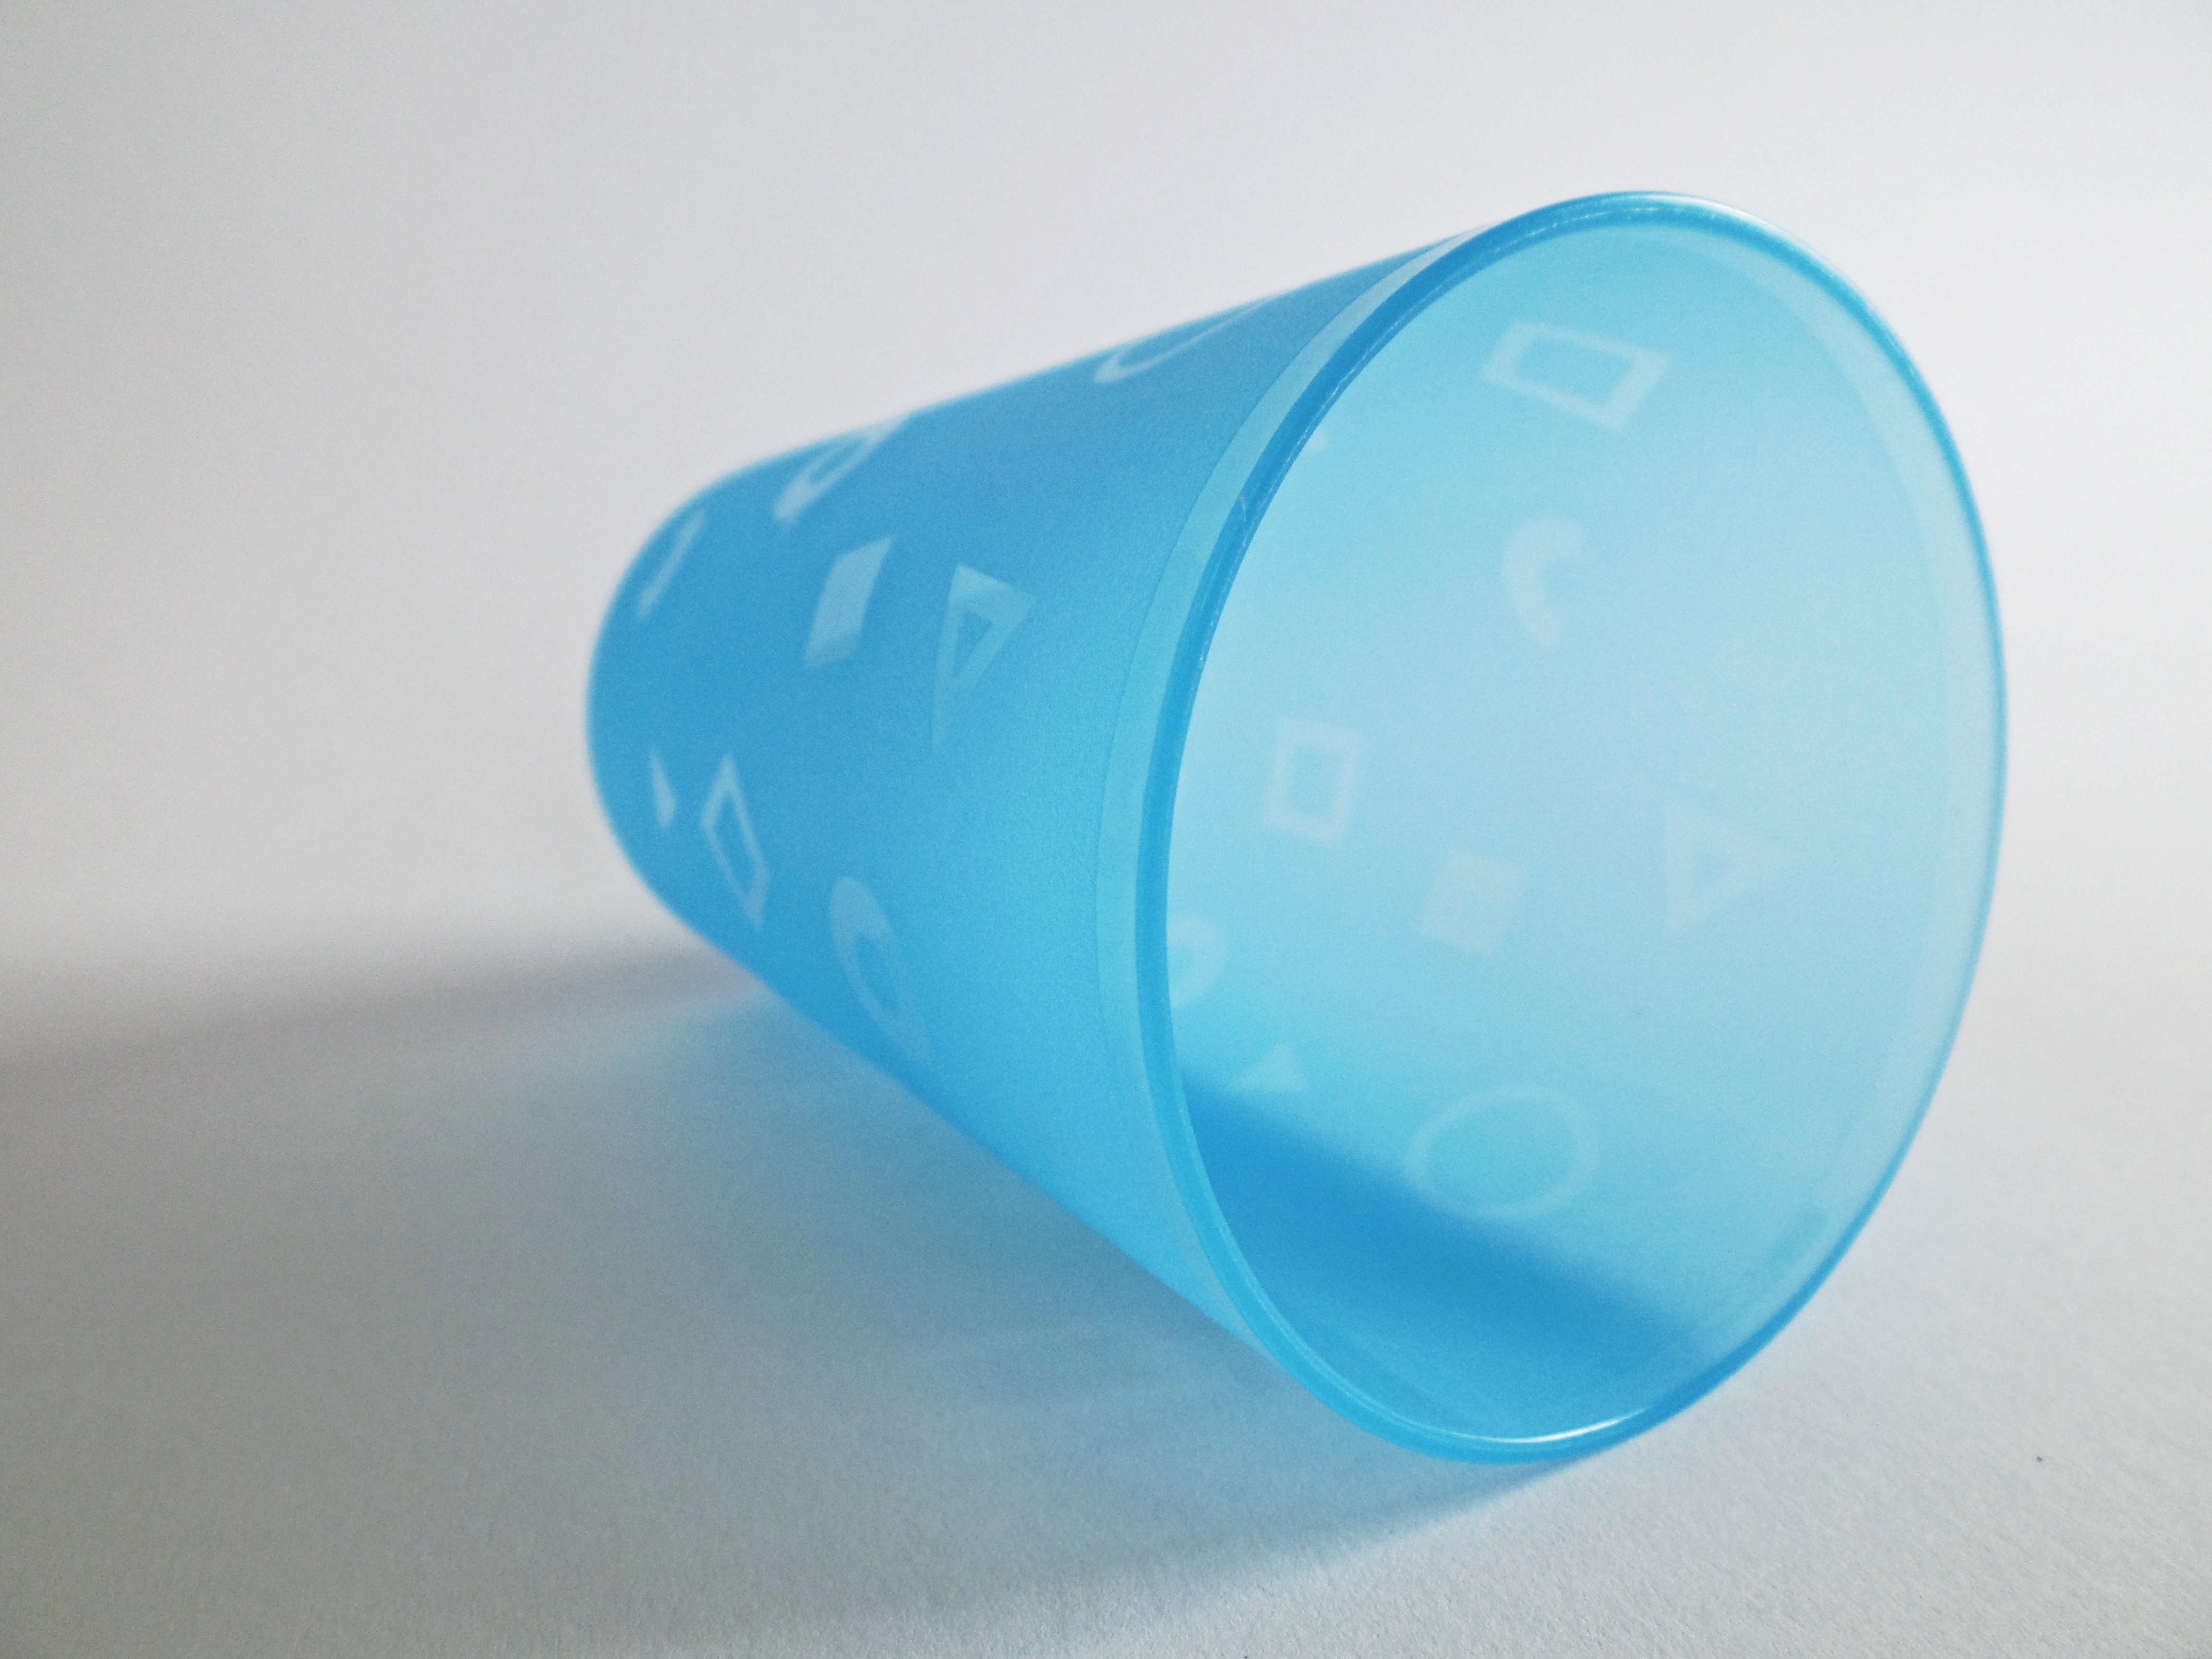
plastic, glass, cup, drink, bottle, blue, colorful, lighting, product, aqua, beverages, plastic bottle, plastic cups